Broad Ripple Park Carousel

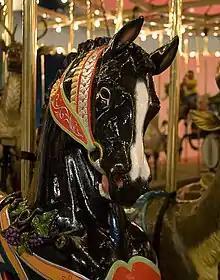
The head of one of the carousel's horses

The mechanical parts were assembled in the fifth-floor area in November 1975, using a non-original Mangel-Illions mechanism. A Wurlitzer carousel organ, which had belonged to an amusement park in San Francisco, was added. Before it was installed in the Children's Museum, the organ was refurbished and rebuilt by Carval Stoots of Plainfield, Indiana, in 1976.